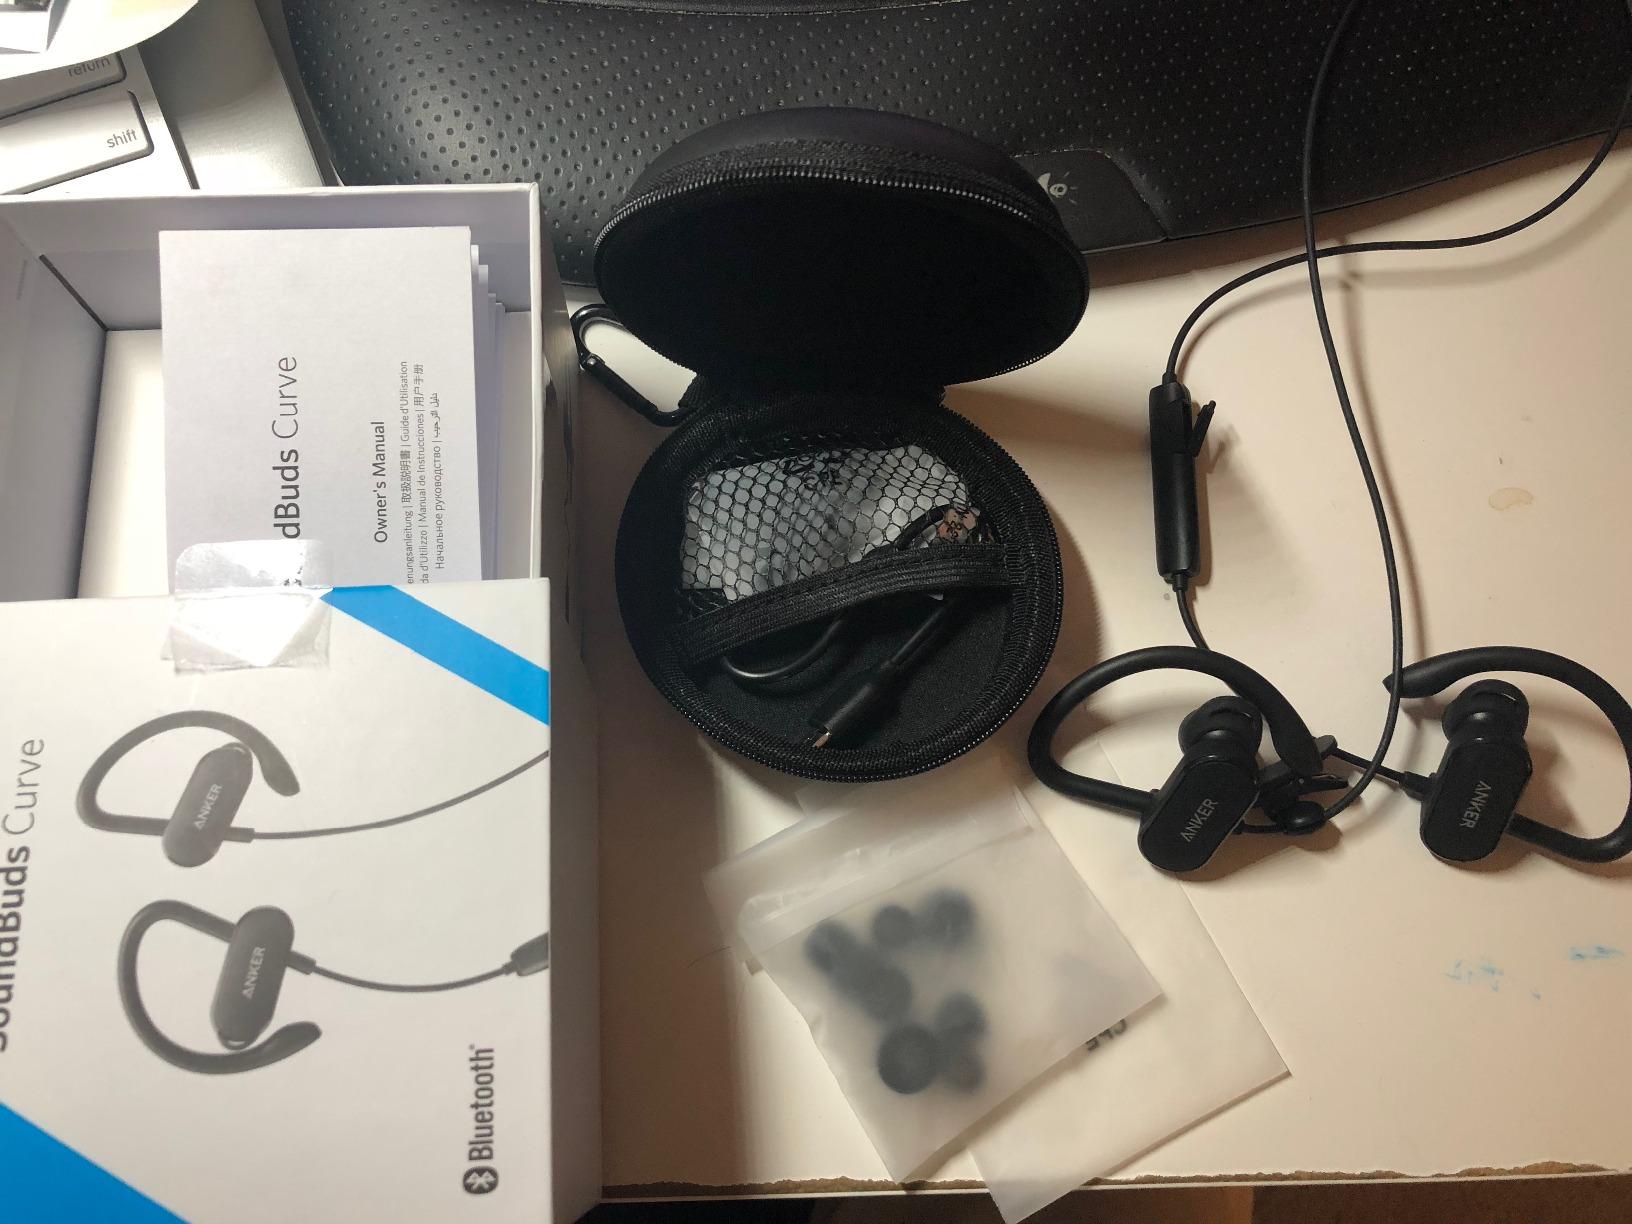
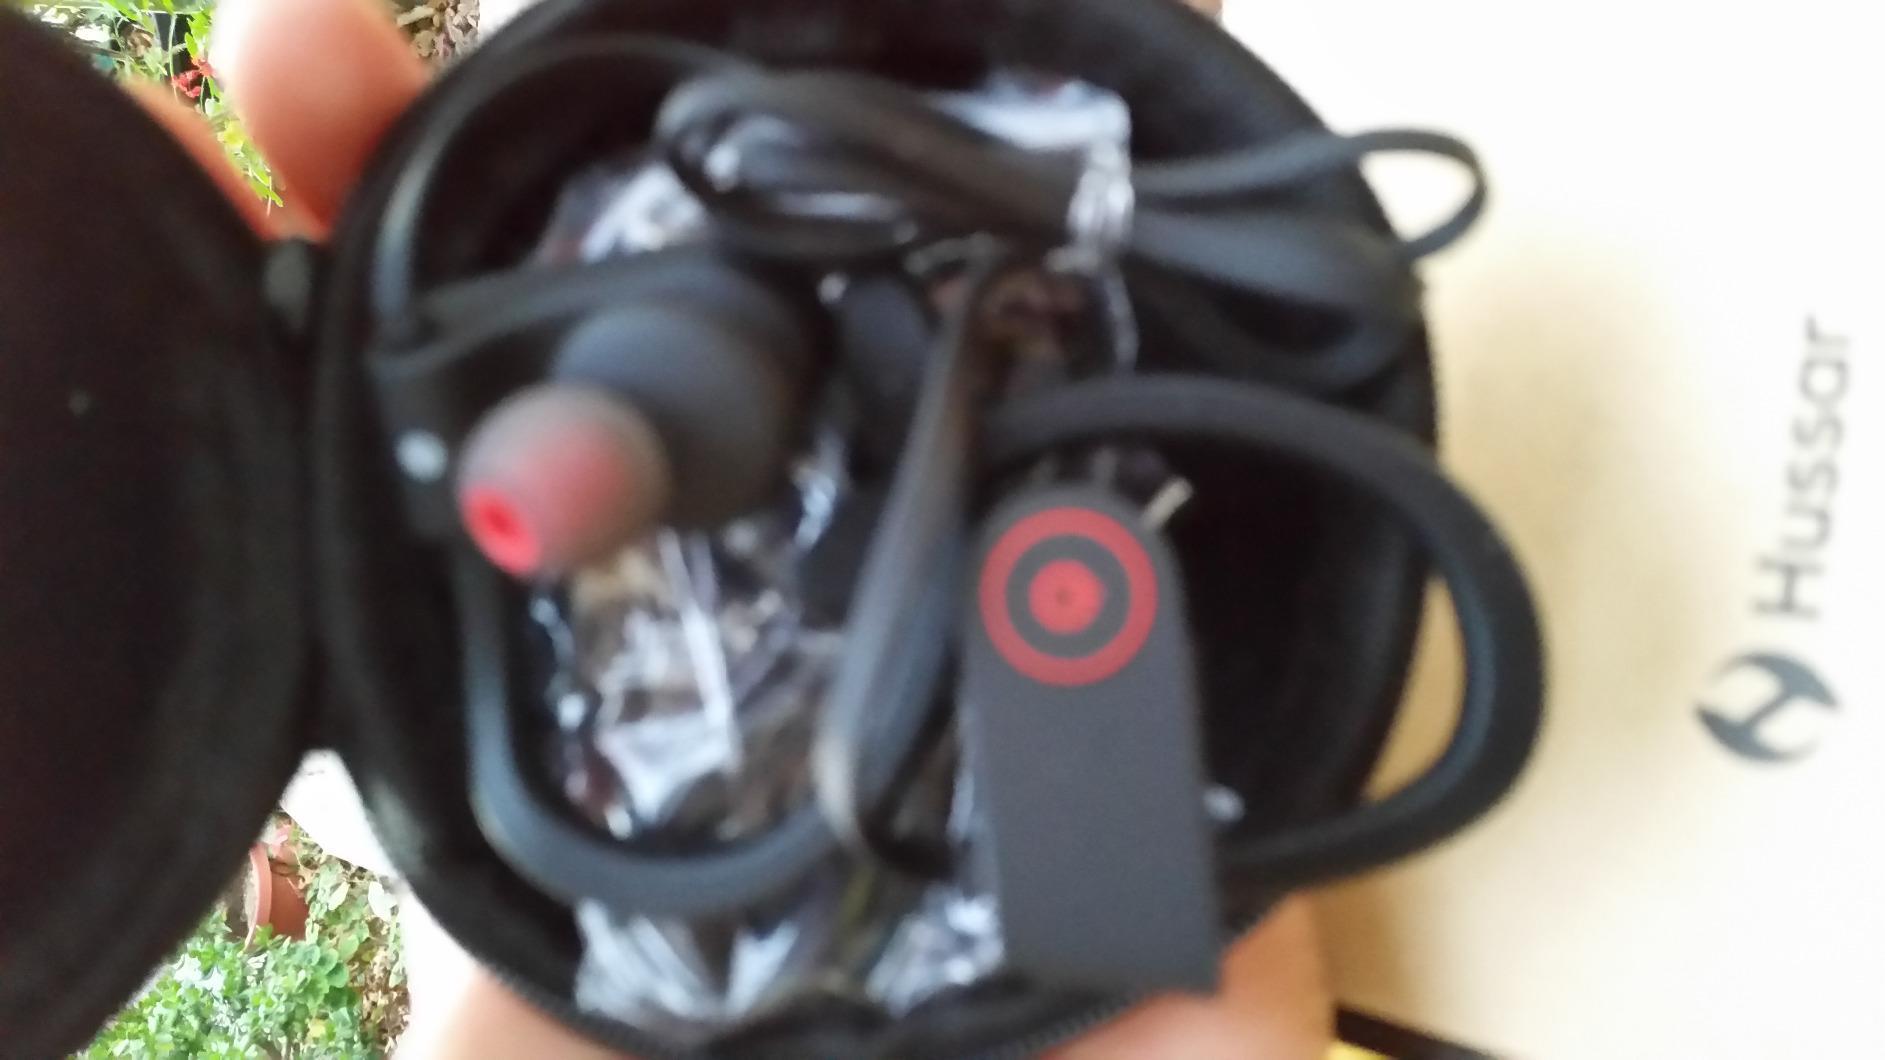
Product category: headphones
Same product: no